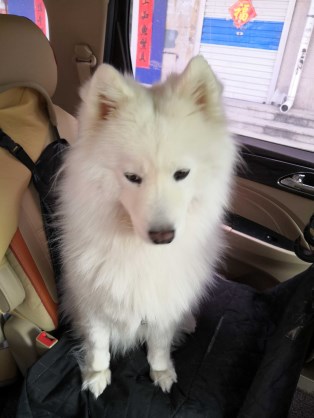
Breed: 2192-n000088-Samoyed